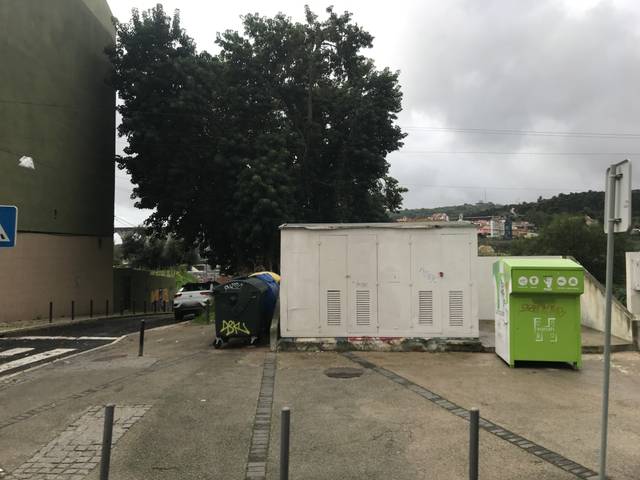
Region: Portugal
Coordinates: 38.735, -9.165